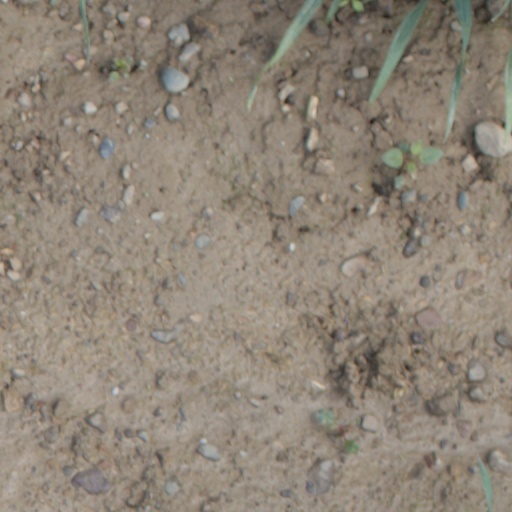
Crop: wheat